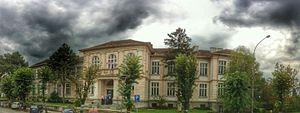
Le bâtiment du lycée de Smederevska Palanka se trouve à Smederevska Palanka, dans le district de Podunavlje, en Serbie. Il est inscrit sur la liste des monuments culturels protégés de la République de Serbie.